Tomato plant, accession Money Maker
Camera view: vertical (180 deg); turntable rotation: 120 degrees
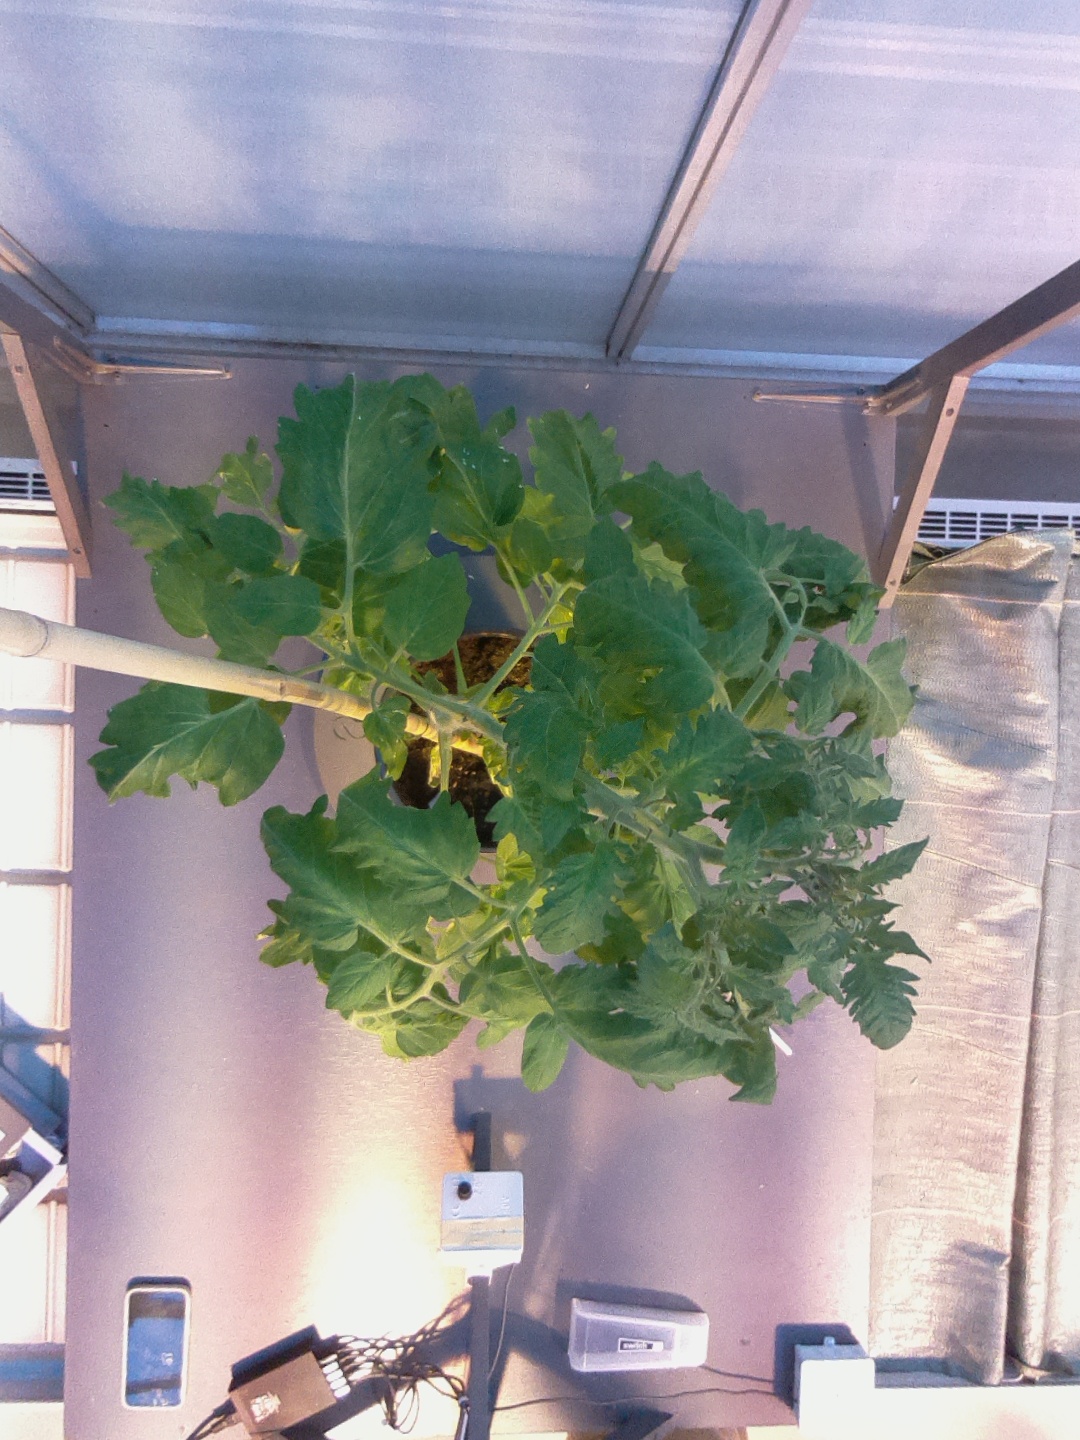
BBCH growth stage 60: First flowers open